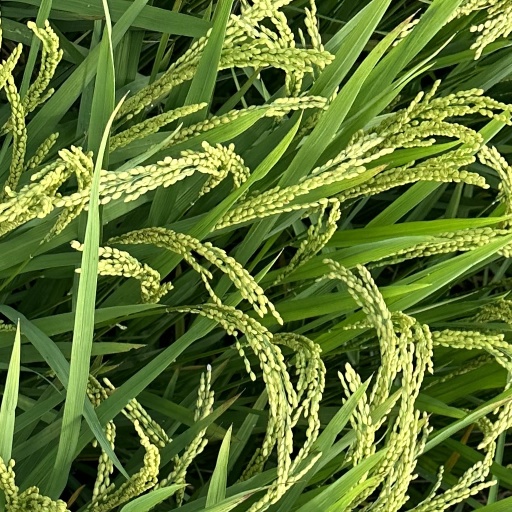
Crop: rice